My Gift Is You

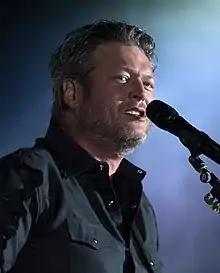
Several of the songs on "You Make It Feel Like Christmas", including "My Gift Is You", allude to Stefani's relationship with Blake Shelton.

"My Gift Is You" is a Christmas and pop-soul song that lasts two minutes and 51 seconds. Musically, it is a blend of the sound of classic Christmas songs with the contemporary style of more modern ones. According to Janine Lano from "The Highlander", the song's beat is similar in sound to the one found in Ben E. King's 1961 single "Stand by Me", due to the similarities in "poignant bass notes" that help create a sense of the holiday season.